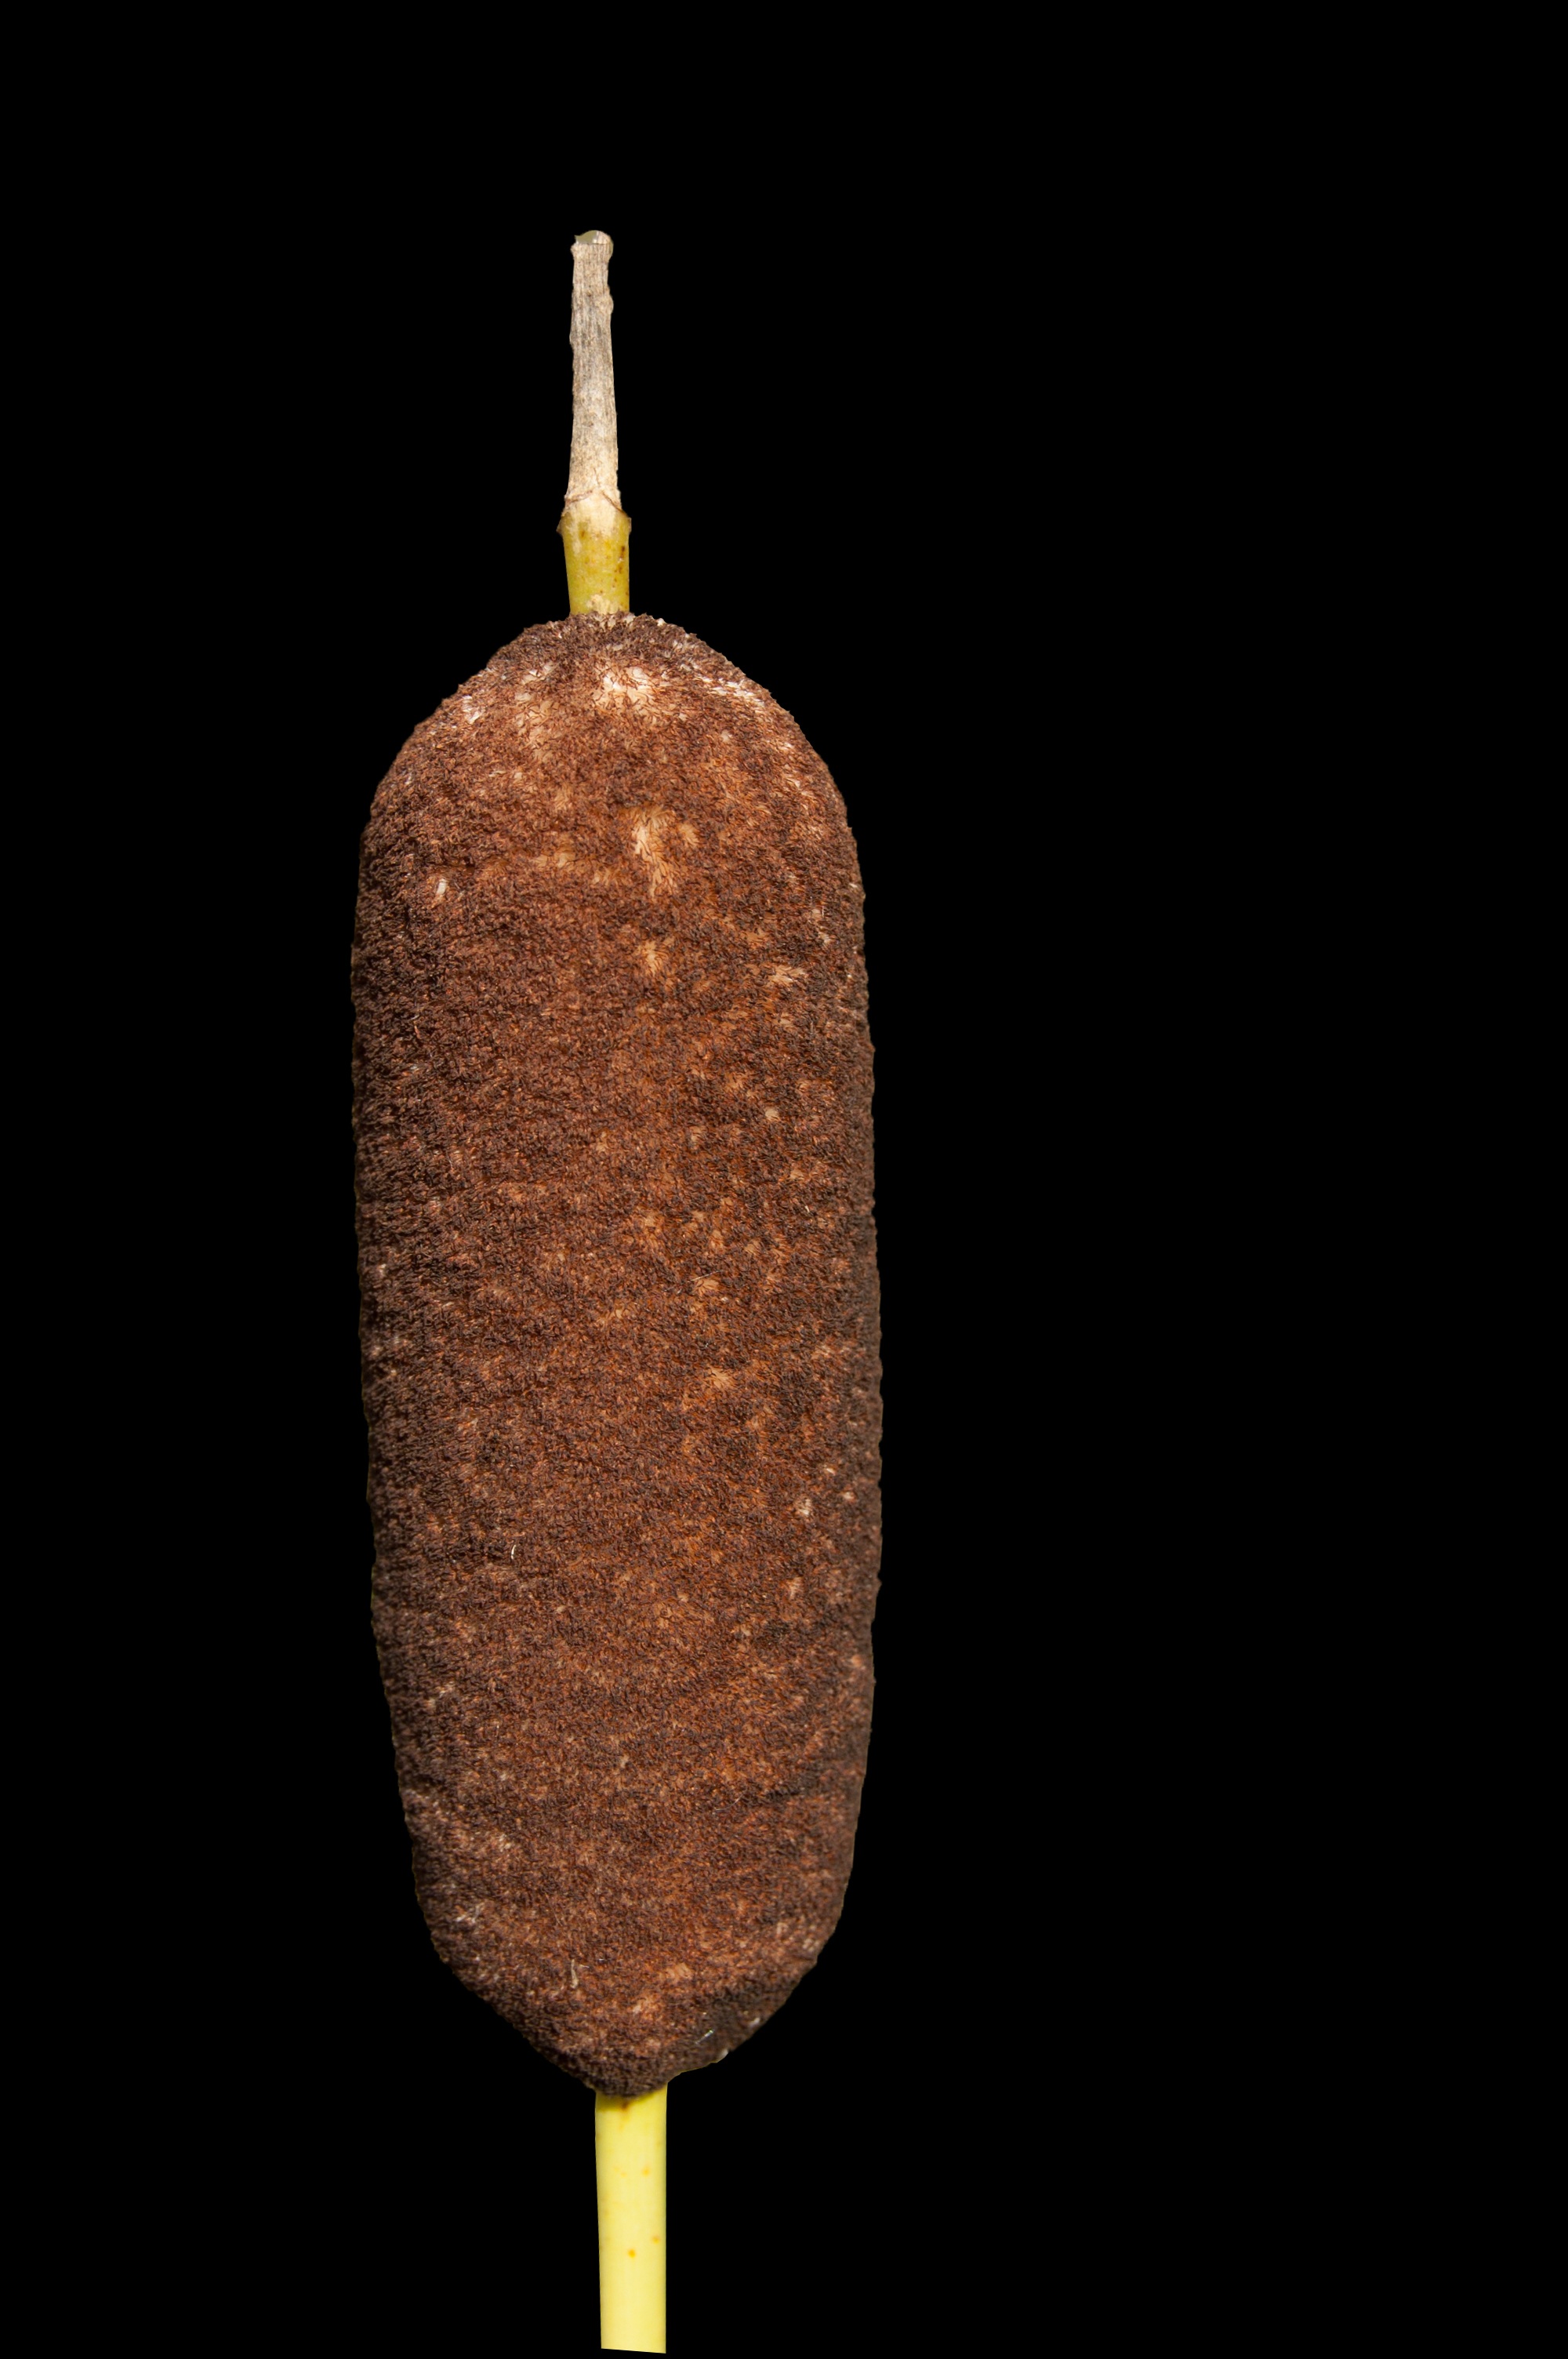
plant, glass, reed, bottle, lamp, candle, lighting, wine bottle, light fixture, sconce, black background, stand alone, man made object, incandescent light bulb